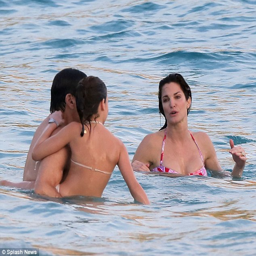
family time : model looked to be enjoying her time with the family while they chatted in the sea